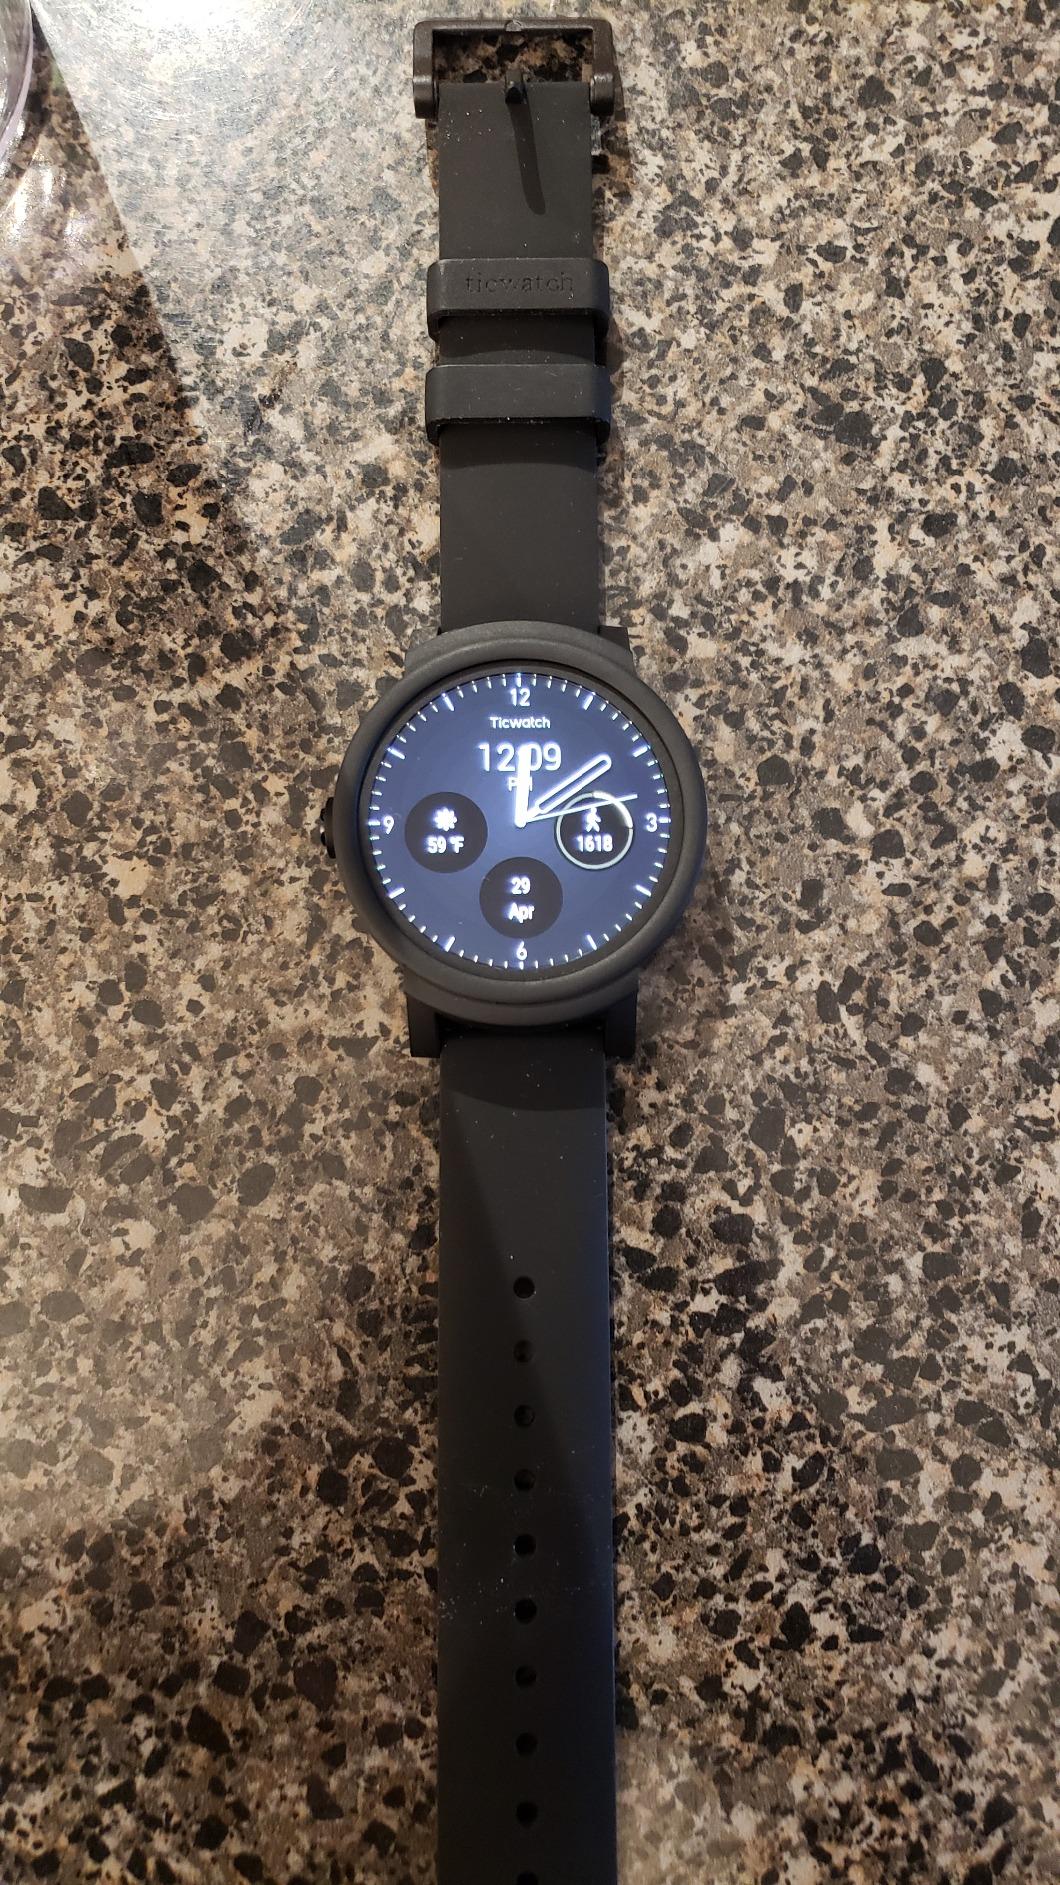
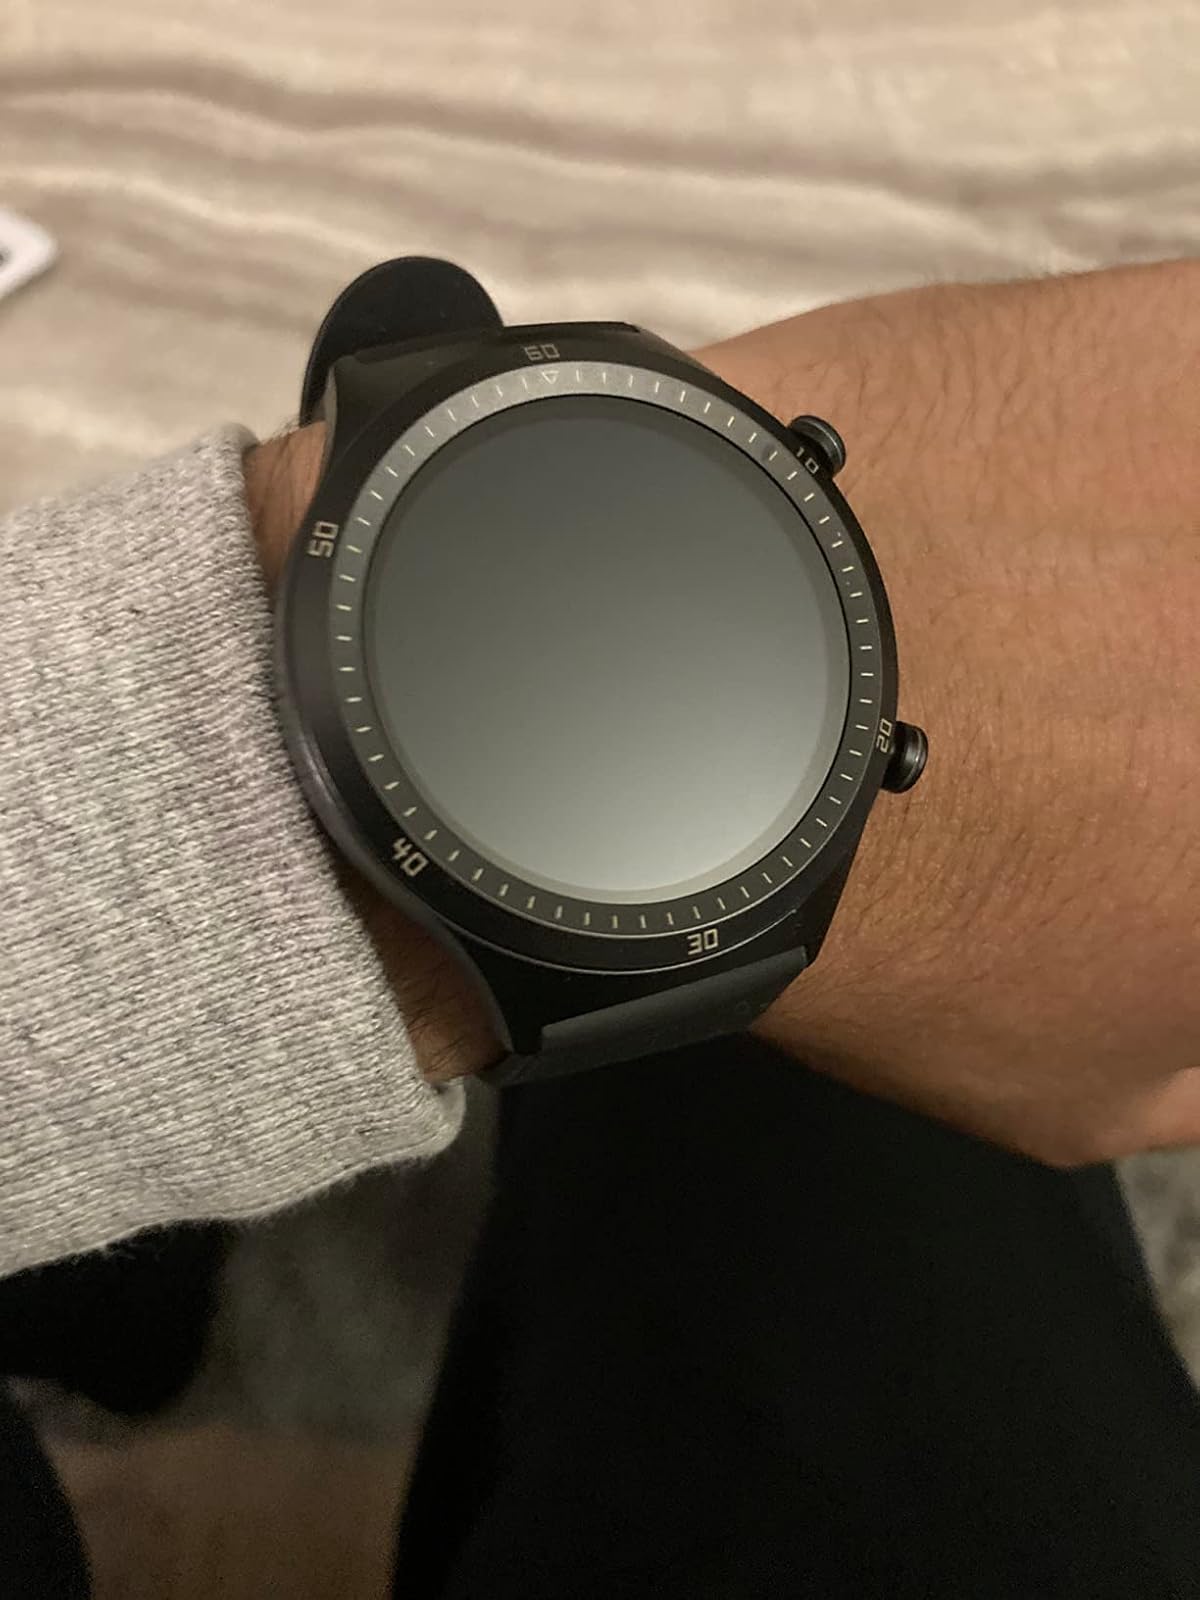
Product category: smartwatch
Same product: no